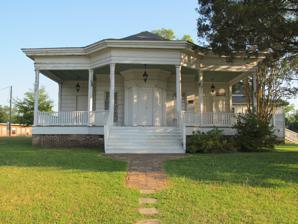
Building: Amos Deason House
Country: United States of America
Year built: 1860
United States historic place Amos Deason House U.S. National Register of Historic Places The house in 2014 Location 410 North Deason Street, Ellisville, Mississippi Coordinates 31°36′33″N 89°11′49″W / 31.60917°N 89.19694°W / 31.60917; -89.19694 ( Amos Deason House ) Area 1 acre (0.40 ha) Architectural style Greek Revival NRHP reference No. 84002229 Added to NRHP July 5, 1984 The Amos Deason House is a historic one-story house in Ellisville, Mississippi , U.S.. It was built in 1855–1860, and designed in the Greek Revival architectural style. According to the Hattiesburg American , it is "the oldest house in Jones County." During the American Civil War of 1861–1865, Confederate Major Amos McLemore was assassinated by Newt Knight in the house in 1863. As a result, the house is reportedly haunted, with "unexplained noises, sightings, voices, blood and cold spots and other occurrences." It has been listed on the National Register of Historic Places since July 5, 1984. It was donated to the Daughters of the American Revolution in the 1990s. References